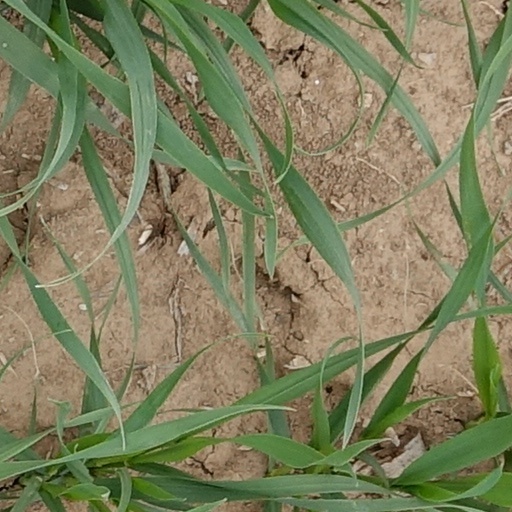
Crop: wheat